Airport Business Area, Saskatoon

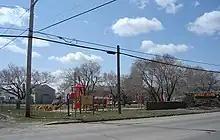
McNab Park Airport Business Area Saskatoon Sk

The airport business area is a part of the local area plans of the City of Saskatoon infrastructure development. Some of the upcoming plans are to structure Airport Drive as a "Gateway to Saskatoon", and the residential component at McNab Park was removed prior to 2011, with the area now being revamped for light industrial and business park uses. Other plans include renaming the area to Airport Business Area from Airport Industrial Area, and incorporating the proposed Hampton Industrial area within Airport Business Area. Development of the area west of Airport Drive and northwest of Circle Drive and reserving the Larkhaven Park formation as a park space are also in the plans. However plans as of late 2017 call for Aerogreen Road to be extended south from Cynthia Street, which will bisect the park; the same plans also show a major commercial development earmarked for the intersection of Claypool Drive and McClocklin Road.